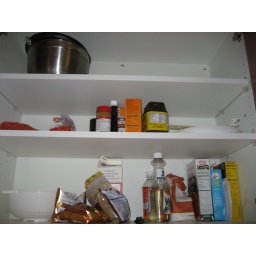
&amp;quot;my&amp;quot; cabinet in the kitchen (disorganized for now)